Sugar Princess

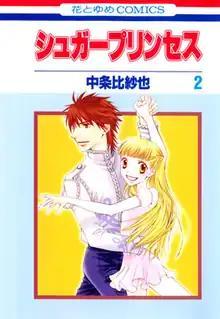
"Sugar Princess" volume 2 as published by Hakusensha, featuring Shun Kanou (left) and Maya Kurinoki (right)

also known as Sugar Princess: Skating to Win by the Viz Media translation is a Japanese "shōjo" manga series by Hisaya Nakajo. The series premiered in the 5th issue of Hana to Yume in 2005 and ended in the 2nd issue of 2007. The series was licensed in English by Viz Media.